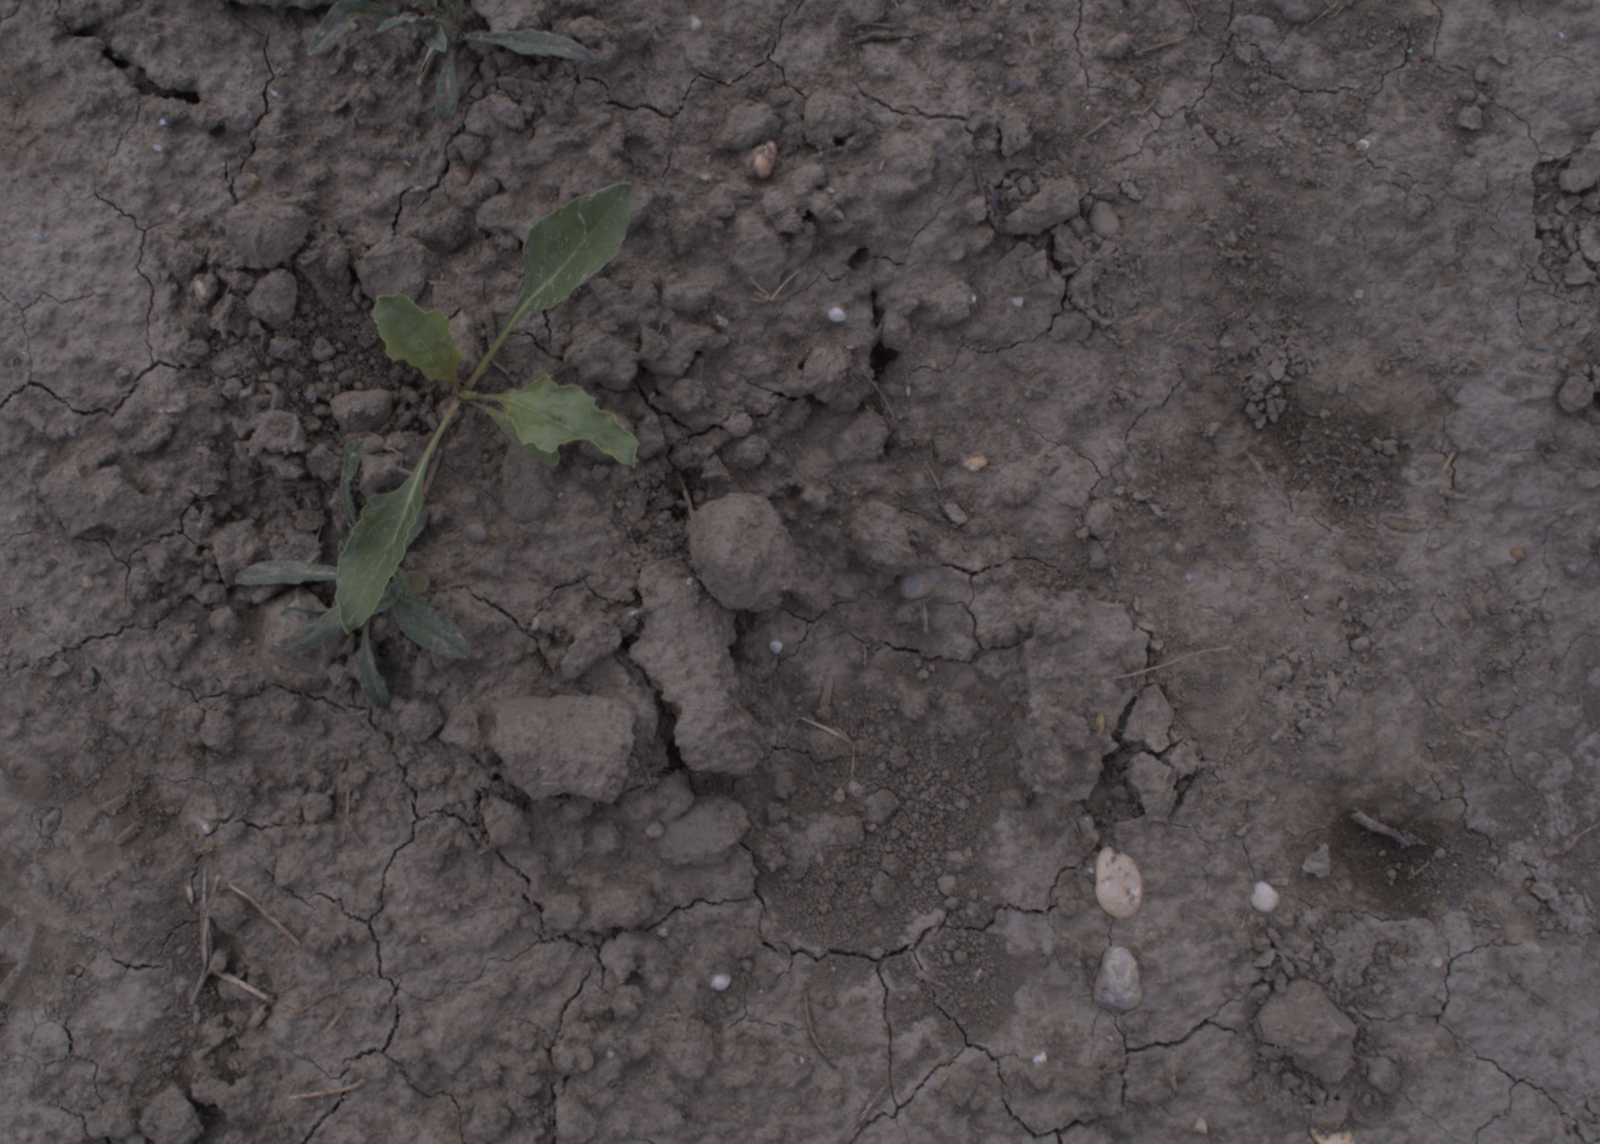
Capture date: 24.08.2020 13:36:22
Weather: mixed
Wind: medium
Seeding date: 21.07.2020
Plant canopy height (mm): 910